Chewing

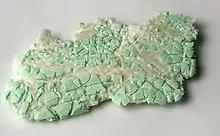
A piece of chewing gum after being trodden on.

Chewing is primarily an unconscious (semi-autonomic) act, but can be mediated by higher conscious input. The motor program for mastication is a hypothesized central nervous system function by which the complex patterns governing mastication are created and controlled.